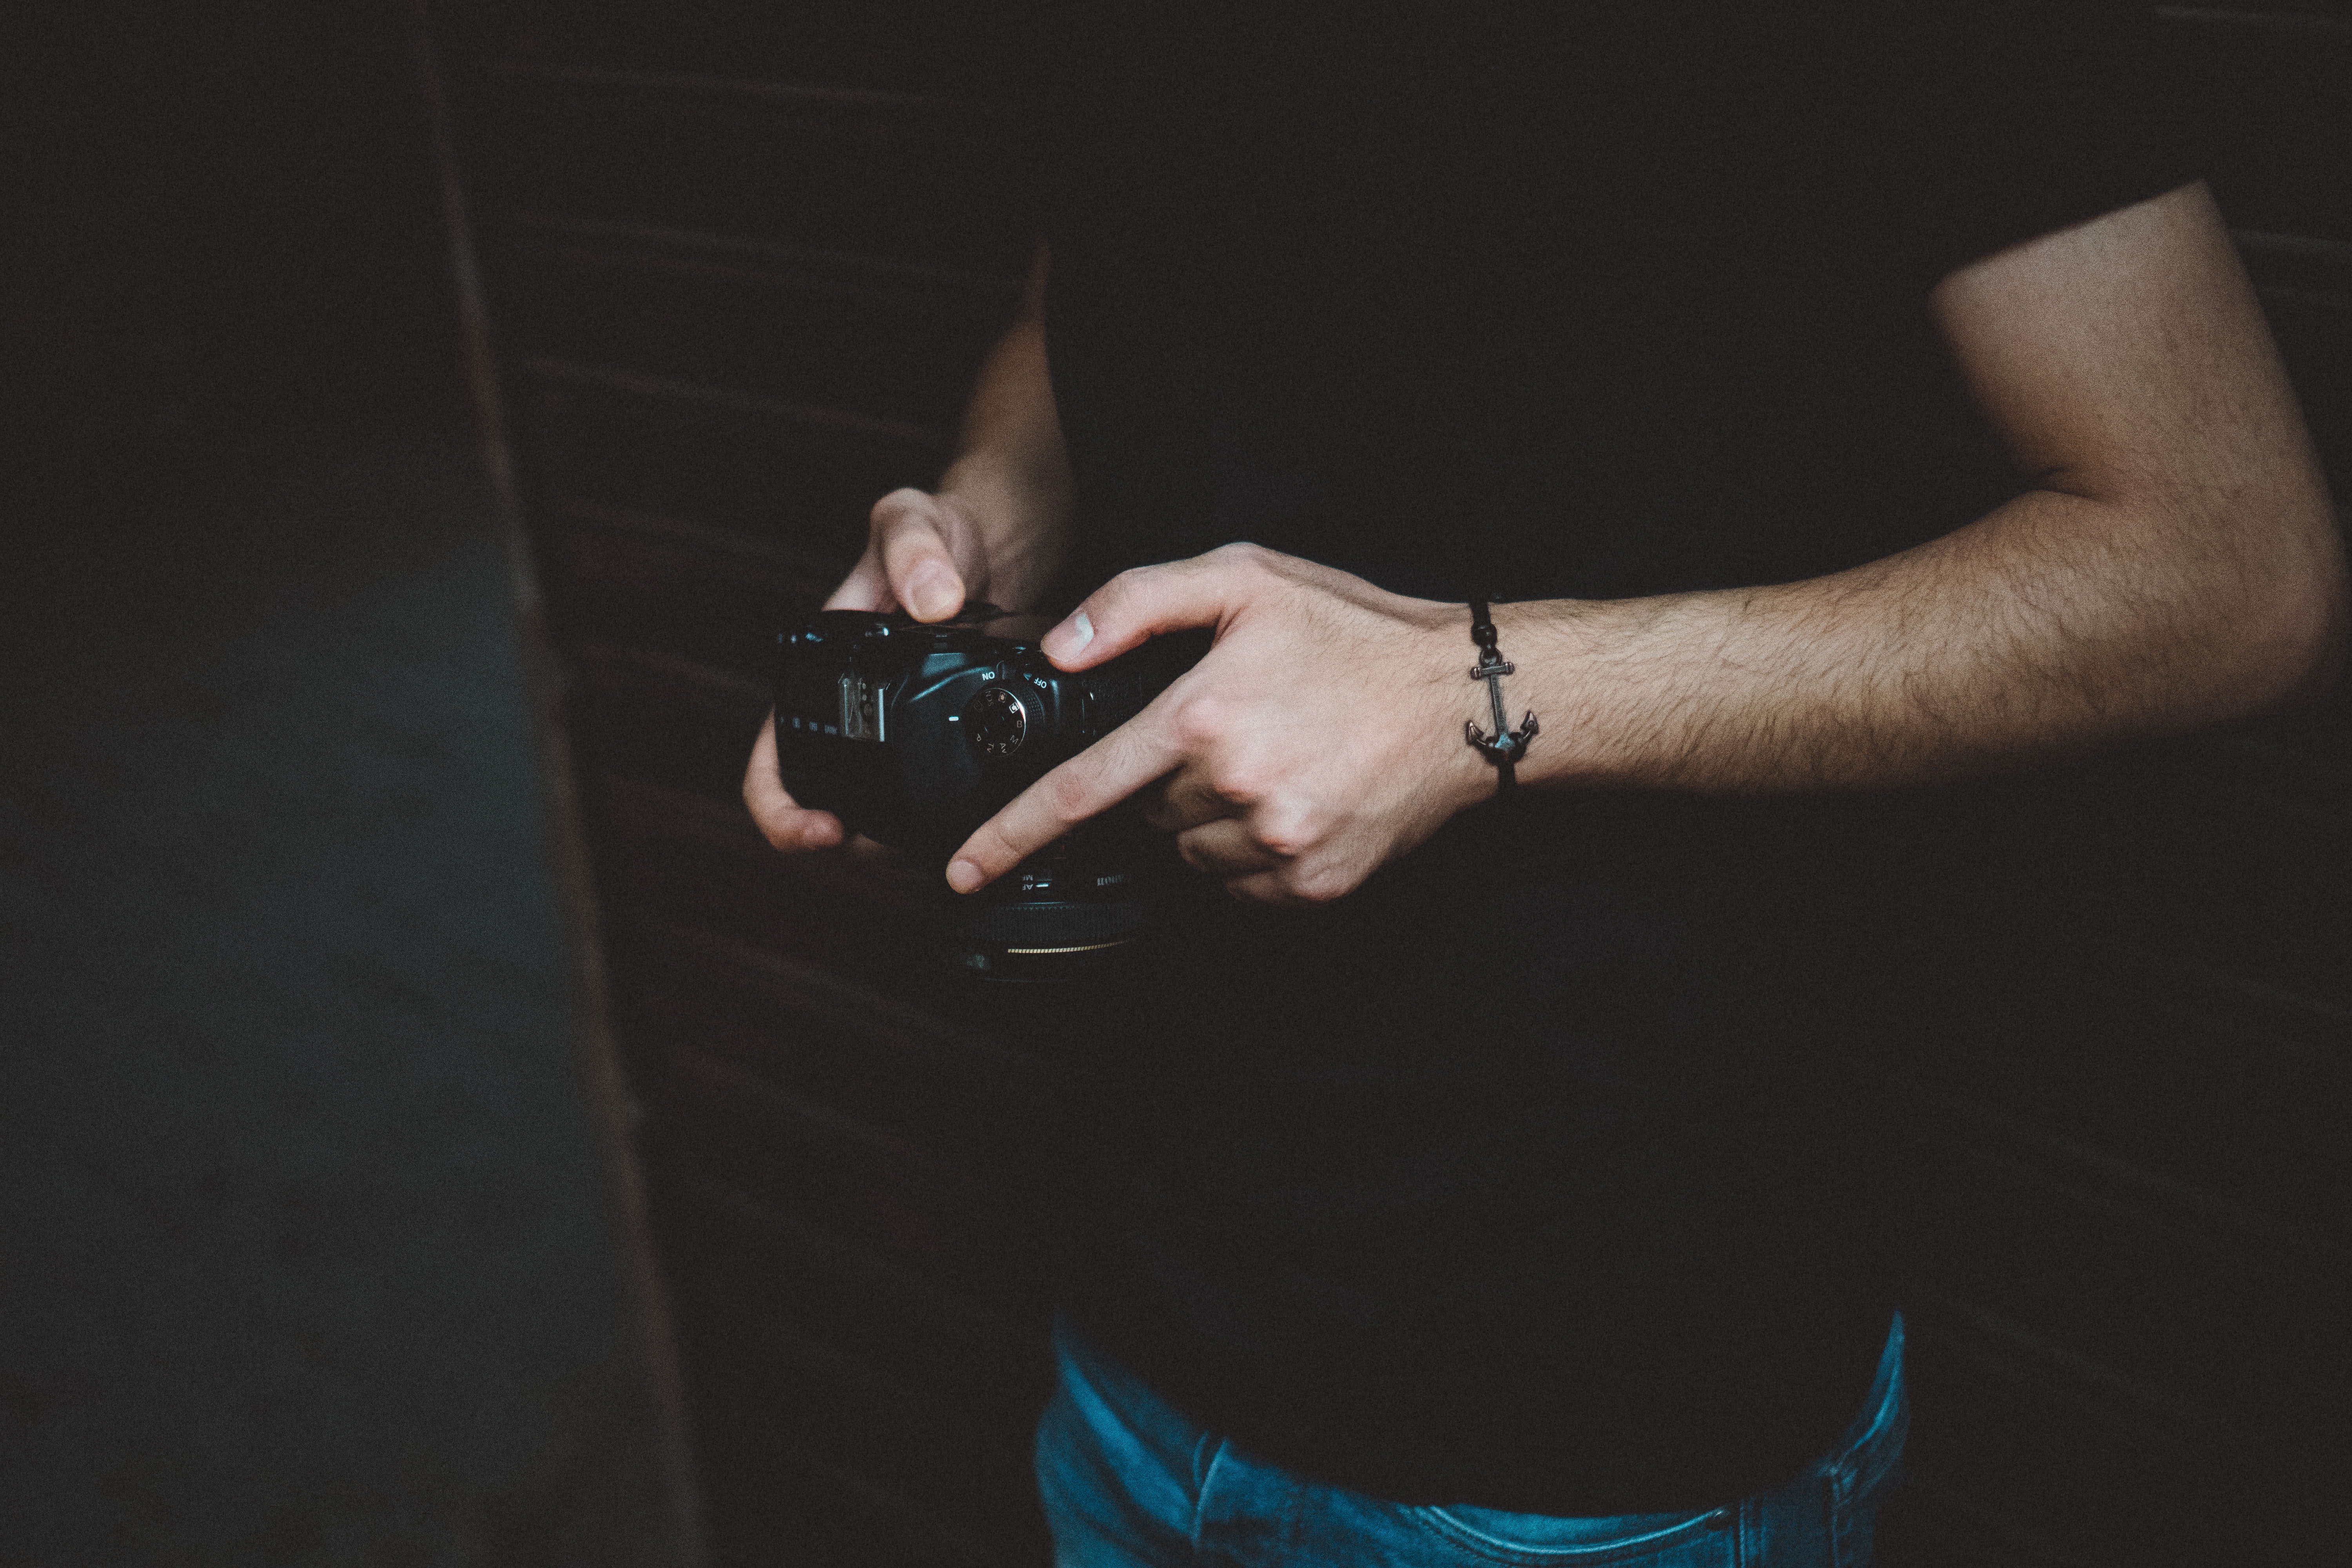
hand, arm, finger, photography, t shirt, ear